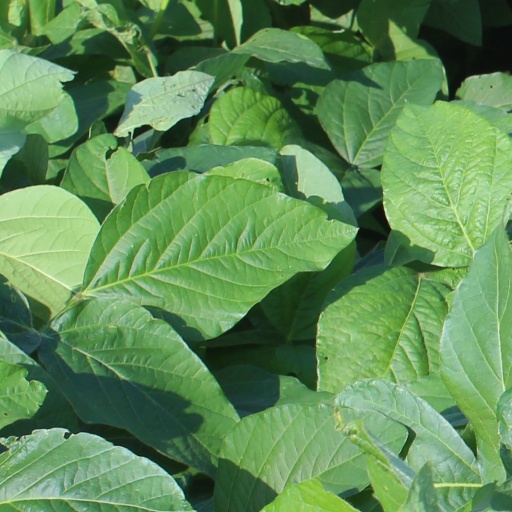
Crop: soybean